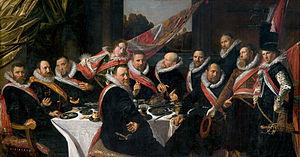
Le Cuisinier, le voleur, sa femme et son amant est un film franco-britannique réalisé par Peter Greenaway, sorti en 1989.
Frans Hals est un peintre baroque néerlandais, considéré, avec Rembrandt et Johannes Vermeer, comme l'un des plus importants du siècle d’or.